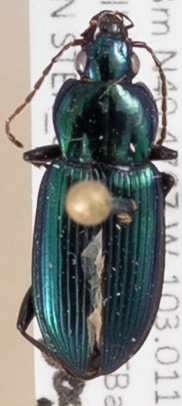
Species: Poecilus scitulus
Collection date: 2015-05-28
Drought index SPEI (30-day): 2.09
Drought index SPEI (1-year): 1.594
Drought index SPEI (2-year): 1.082